Cow lung

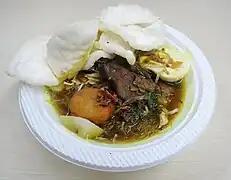
Soto Banjar, the specialty of Banjarmasin, South Kalimantan, Indonesia. Yellowish spicy broth with rice vermicelli, lontong rice cake, perkedel mashed potato fritter, fried cow lung, boiled egg, celery, fried shallot and krupuk cracker.

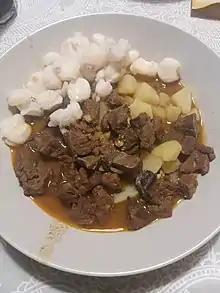
Peruvian chanfanita is made with bofe (cow lung) diced and cooked with diced potatoes with an aji panca sauce.

Cow lung is a type of offal used in various cuisines and also as a source for pulmonary surfactants. In Peru it is known as "bofe", and in Nigeria as "Fùkù". In Indonesia, Paru goreng (fried cow lung) is a popular type of Padang food, and Nasi kuning can be made with cow lung. In Bangladesh it's called "Fapsha." Cow lung features in some Jewish cuisine, such as Viennese "Kalbsbeuschel", which uses veal lung.